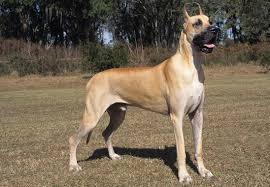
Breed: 206-n000035-Great_Dane